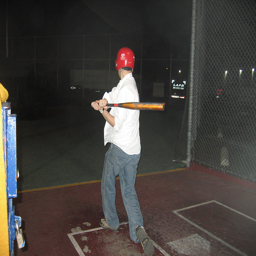
A man standing next to home plate holding a bat.
A man swings at a pitch in a batting cage.
The baseball player is practicing his best swing.
Man in a batting cage at night, just having swung the bat.
Man hitting baseballs with metal bat in dark